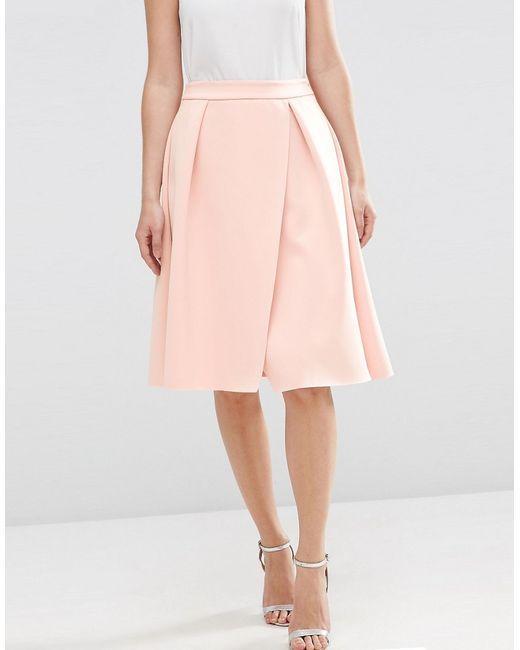
rosa Rock, A-Linien-Schnitt, lockerer Baumwollstoff, leicht und luftig, breite Falten, die der weiblichen Figur eine romantische und elegante Note verleihen